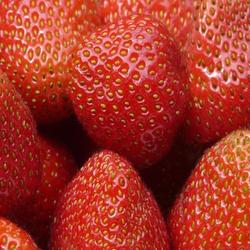
Label: Strawberry